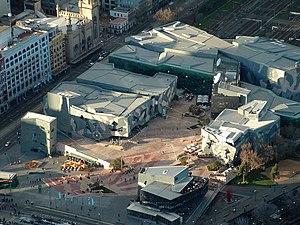
Melbourne est la capitale de l'État du Victoria, en Australie. Deuxième agglomération urbaine du pays après Sydney, le « Grand Melbourne » compte 4 440 300 habitants au recensement officiel de 2014. La ville est située sur la baie de Port Phillip, laquelle ouvre sur le détroit de Bass. Ses habitants sont les Melbourniens. Melbourne est un important centre commercial, industriel et culturel. La ville est souvent qualifiée de capitale « sportive et culturelle » de l'Australie, car elle abrite de nombreuses manifestations et institutions culturelles et sportives parmi les plus importantes du pays.